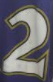
Number: 2